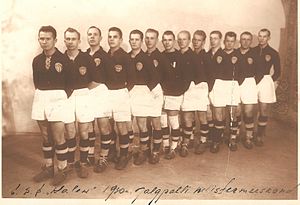
JK Tallinna Kalev / Historie / For det andet mesterskab
1930 Estiske Champions.
Jalgpalliklubi Tallinna Kalev er en estisk fodbold club, der er baseret i Tallinn, der spiller i den Meistriliiga. Grundlagt som Jalgpalliselts Meteor i 1909, skiftede klubben navn til Tallinna Kalev i 1911. De spiller deres hjemmekampe på 11,500 pladser Kalevi Keskstaadion, Tallinn.